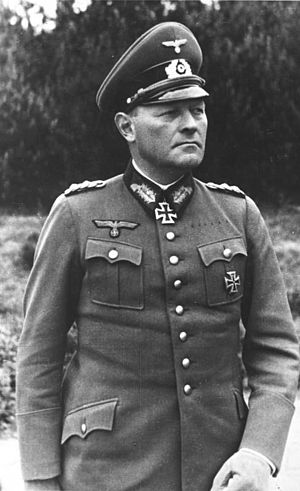
Slaget om Belgien (1940) / Slaget / 12. – 14. maj: Slagene på sletten i det centrale Belgien
General Erich Hoepner ledede 14. armekorps i slagene ved Hannut og i offensiven ved Gemblouxhullet
Slaget om Belgien var en del af Slaget om Frankrig, den tyske offensiv i 1940 på Vestfronten. Slaget varede i 18 dage og sluttede med den tyske besættelse af Belgien efter at den belgiske hær havde kapituleret.